Disease of Turku

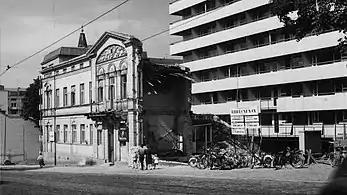
The is demolished in front of an apartment building to widen the Uudenmaankatu street in 1961.

The disease of Turku was the demolition of old buildings of cultural and historical significance in Turku, Finland in the 1960s and 1970s to make way for new buildings, and the corruption associated with it. Although the name mentions Turku, similar urban development took place in several other Finnish cities. The term only began to be used after the worst wave of demolitions in the 1980s, when Turku's municipal policy was criticized in the Finnish press.